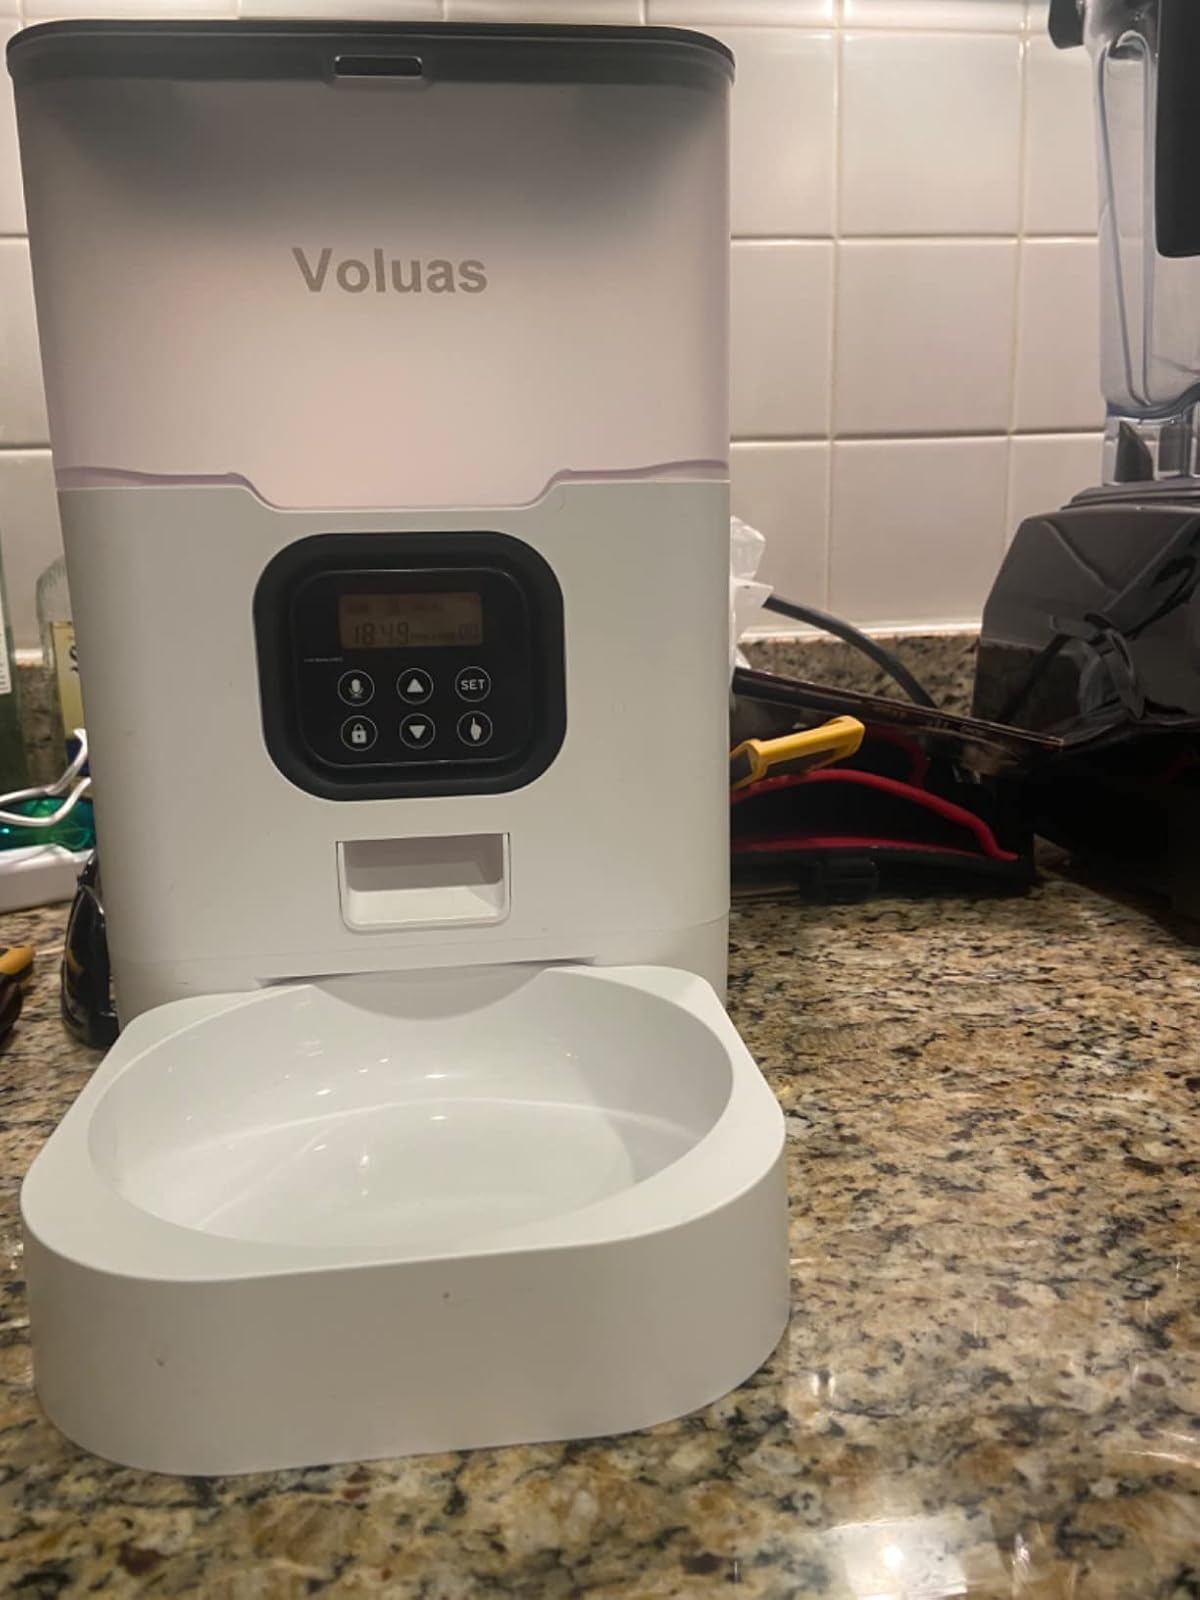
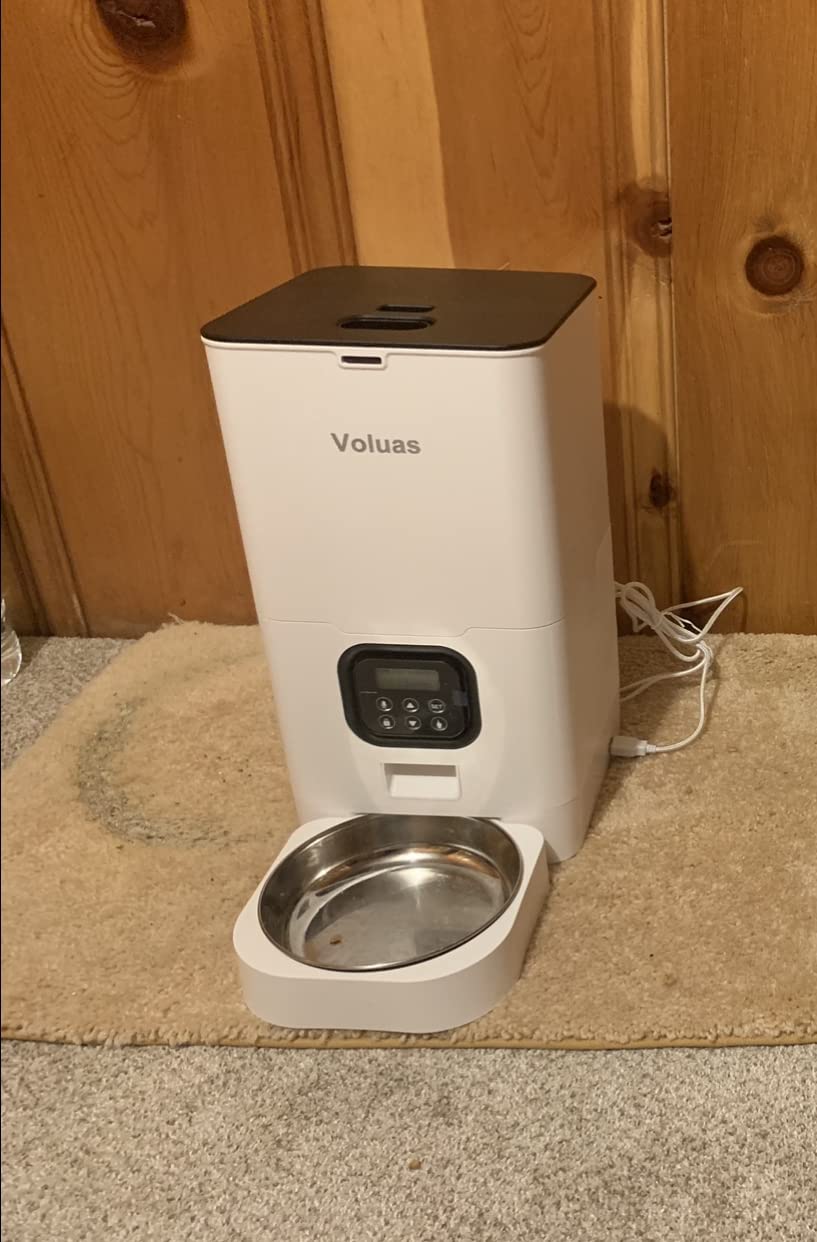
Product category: items_feeder
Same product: no